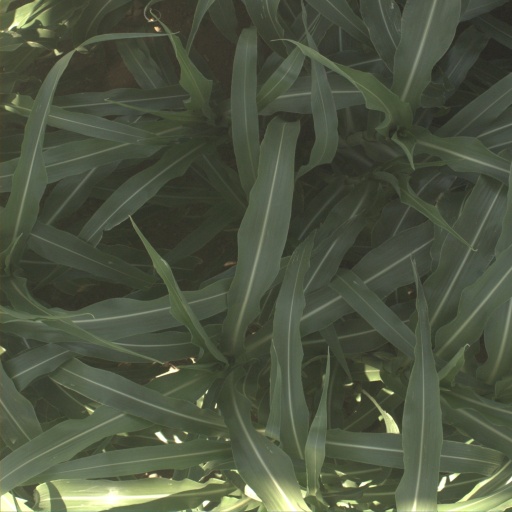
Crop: sorghum